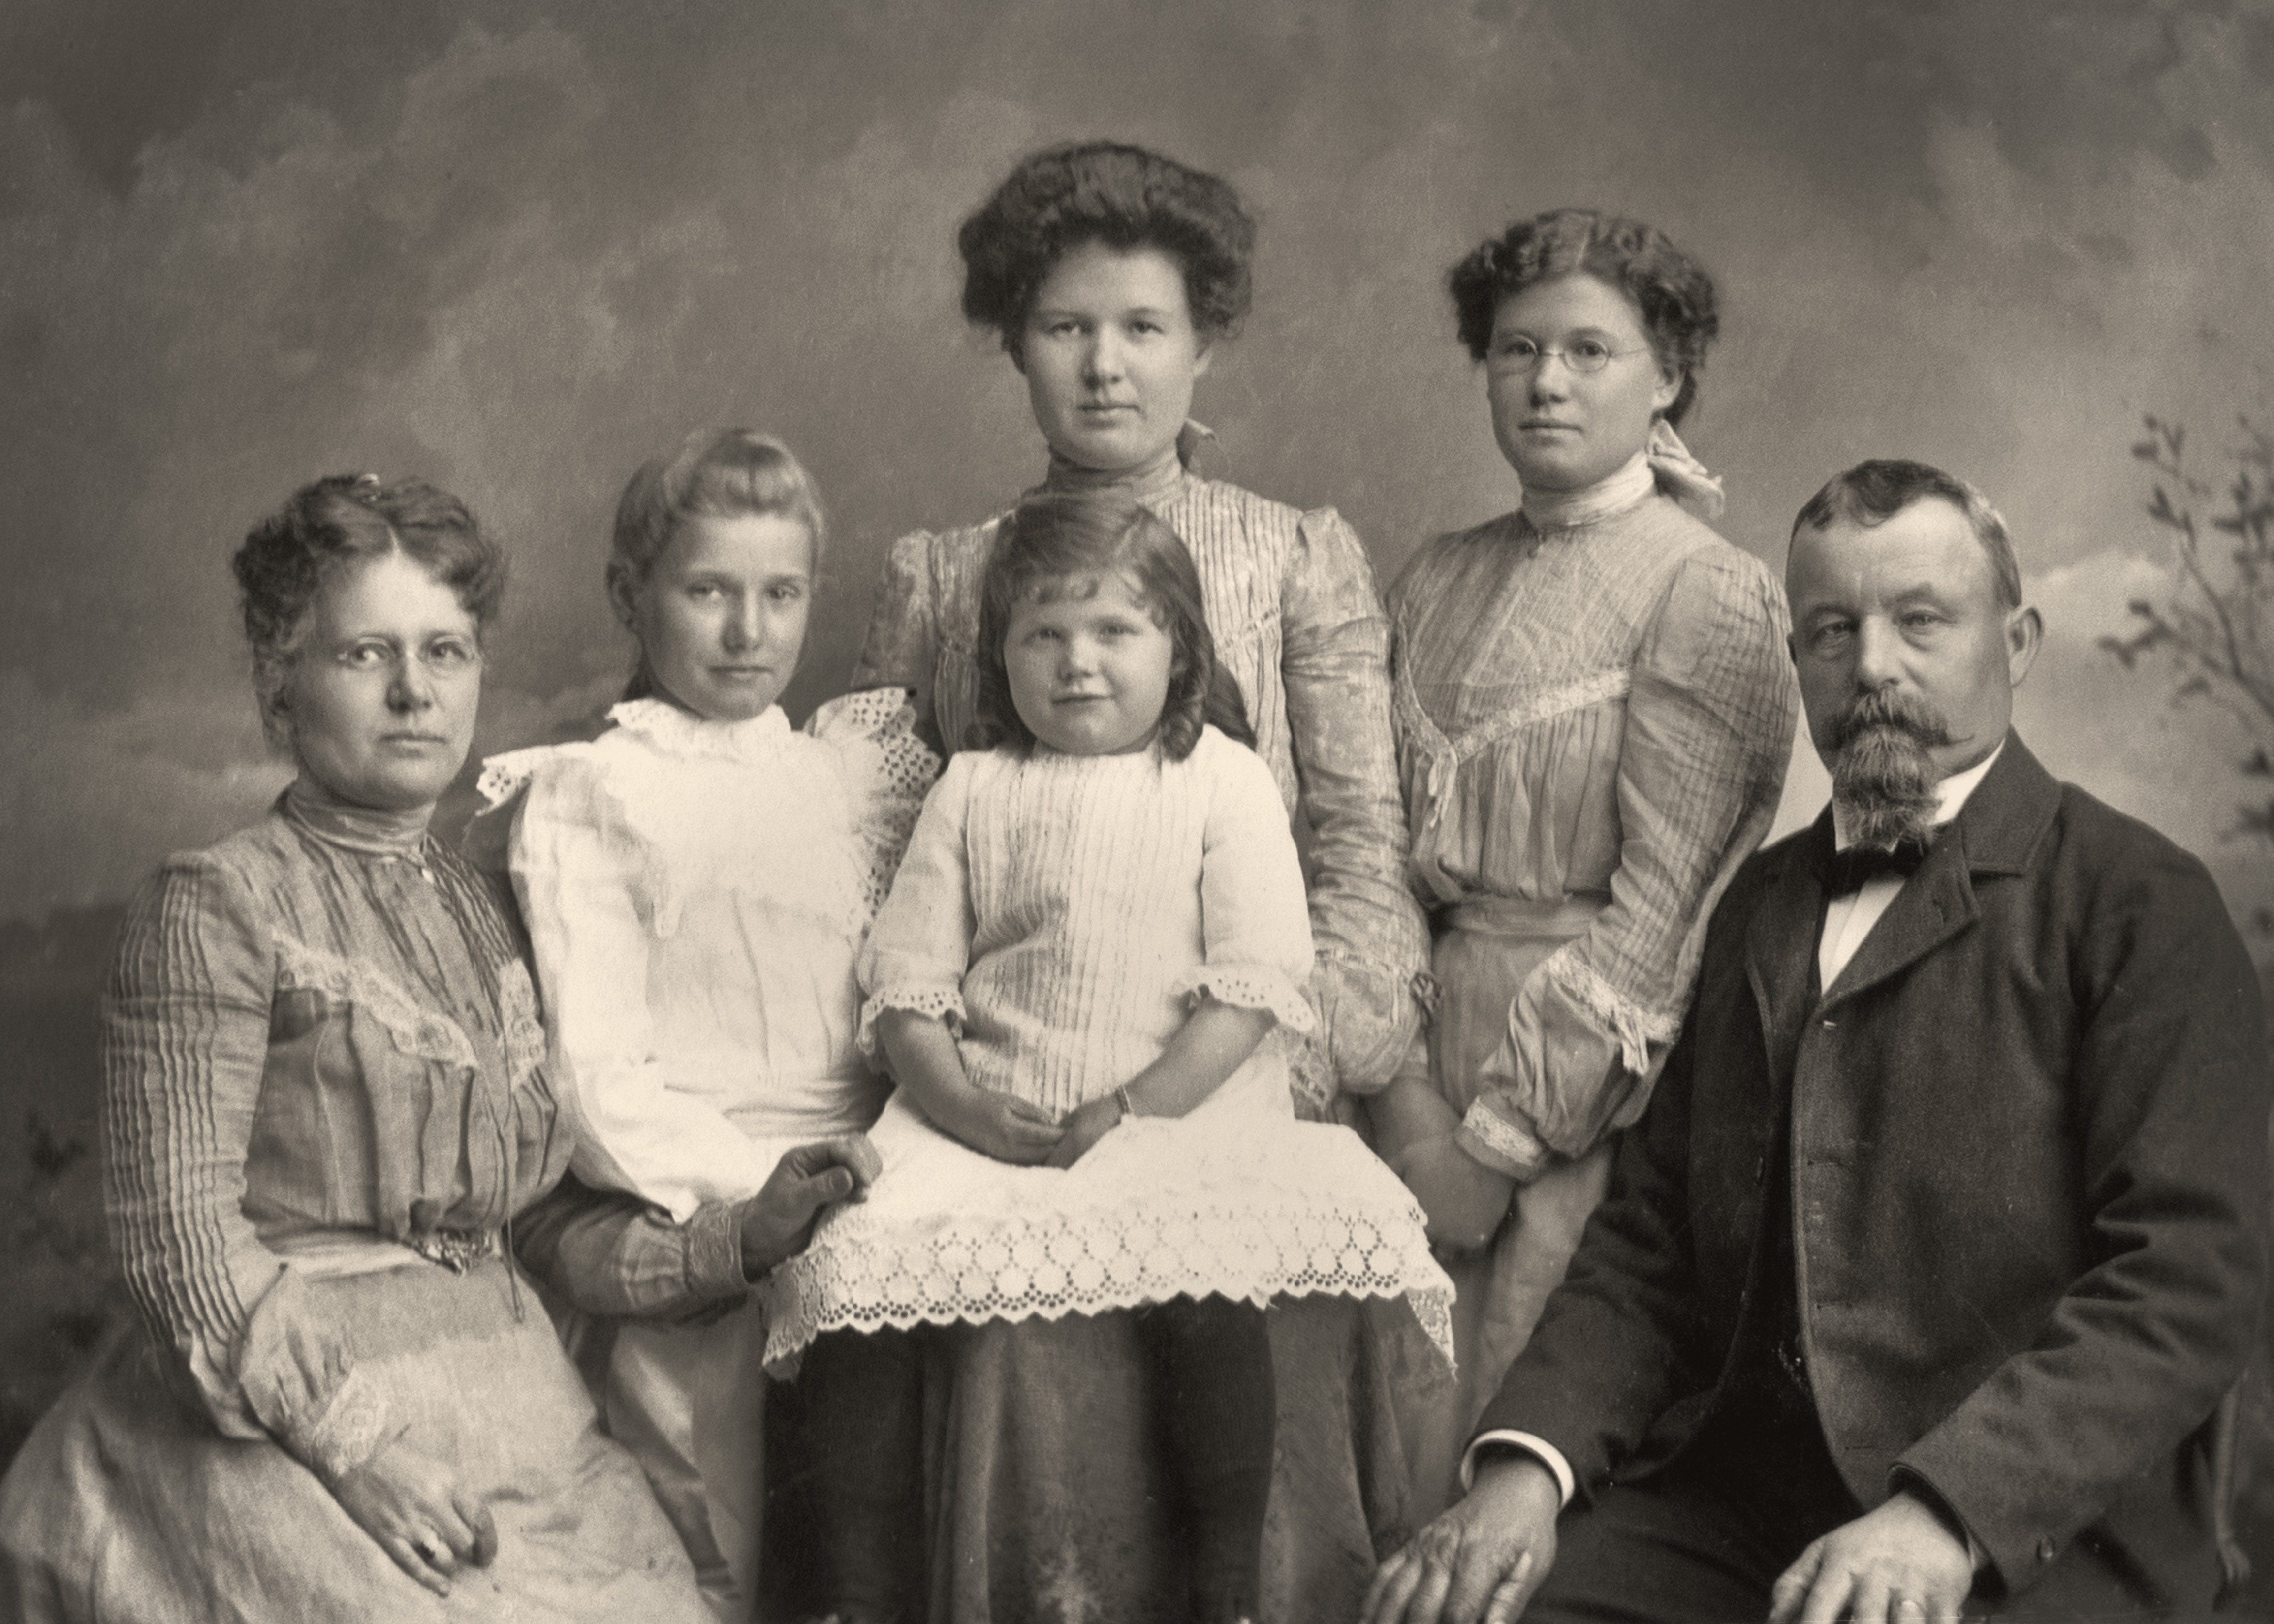
man, person, black and white, people, portrait, child, monochrome, family, photograph, monochrome photography, portrait photography, social group